Elton John

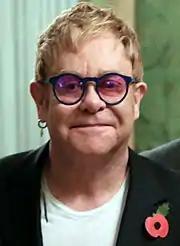
John wearing a remembrance poppy in 2015

In 1993, John began a relationship with David Furnish, a former advertising executive and now filmmaker originally from Toronto, Canada. On 21 December 2005 (the day the Civil Partnership Act came into force), John and Furnish were among the first couples to form a civil partnership in the United Kingdom, which was held at the Windsor Guildhall. After same-sex marriage became legal in the United Kingdom in March 2014, John and Furnish married in Windsor, Berkshire, on 21 December 2014, the ninth anniversary of their civil partnership.